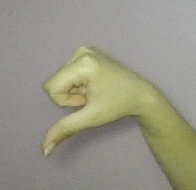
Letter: waw